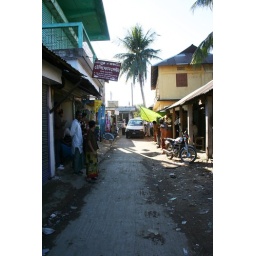
Bustling street in Mirgonj - just wide enough for our car